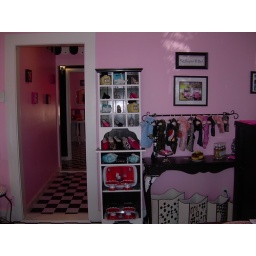
My red cat sets I design &amp;amp; manufacture have been in over 12 magazines including Cat Fancy.